Calgary Stampede

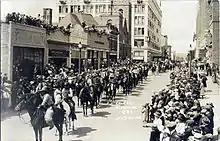
Hundreds of men on horseback march down a city street as people observe from the sidewalks and rooftops.

The combined event was first held in 1923. Weadick encouraged the city's residents to dress in western clothes and decorate their businesses in the spirit of the "wild west". Civic leaders truly supported the event for the first time: Mayor George Webster followed the costume suggestion and allowed downtown roads to be closed for two hours each morning of the six-day event to accommodate street parties. The new sport of chuckwagon racing was introduced and proved immediately popular. 138,950 people attended and the event earned a profit. Over 167,000 people attended in 1924 and the success guaranteed that the Stampede and Exhibition would be held together permanently.